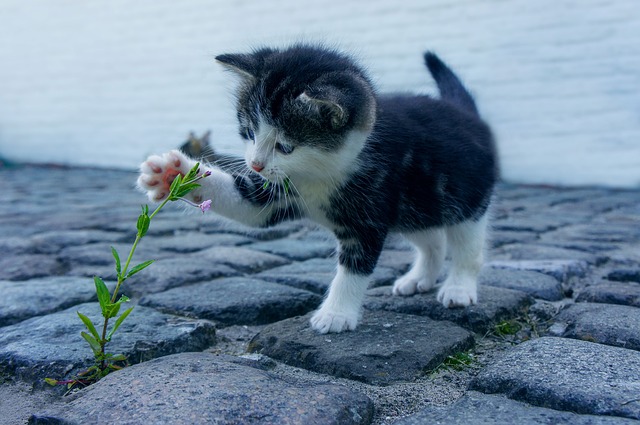
Label: gatto